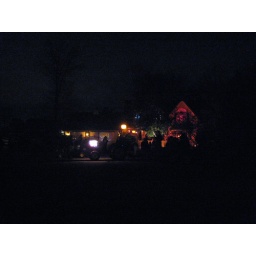
golf cart train pulling kids by neighbor's house